Marion station (Iowa)

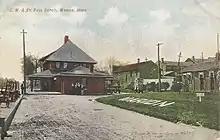
A postcard of the station in 1911.

In 1955, passenger trains of the Union Pacific Railroad were shifted from the Chicago and North Western Railway (C&NW) to the Milwaukee Road for their Omaha–Chicago section. Streamliners such as the "City of Denver", "City of Portland", "City of Los Angeles" and the "City of San Francisco" now served Marion, after originally serving Cedar Rapids Union Station on the C&NW. Eventually, the trains were consolidated into one train, dubbed the "City of Everywhere." Amtrak took over intercity rail in the United States on May 1, 1971. The line through Marion was not kept in service and the last Milwaukee Road passenger train to board passengers in Marion on April 30, 1971.